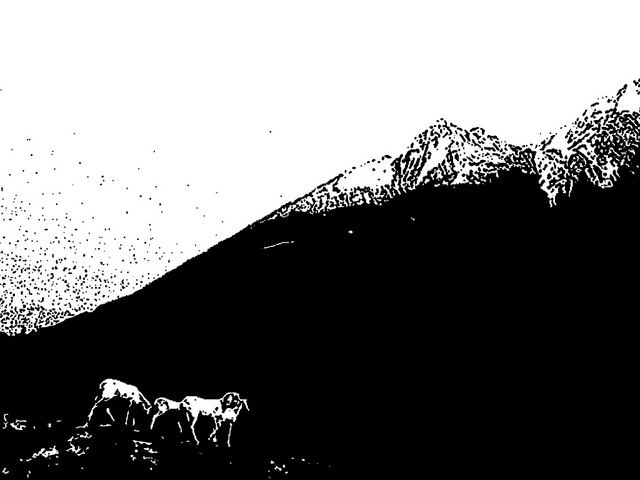
Black and white art print of mountain goats next to snow-capped mountain.
a black and white drawing of cattle grazing and a large mountain range
a black and white artist with animals walking near a mountain
Altered black and white photograph of sheep on a mountain
some mountain goats on the dark side of a mountain